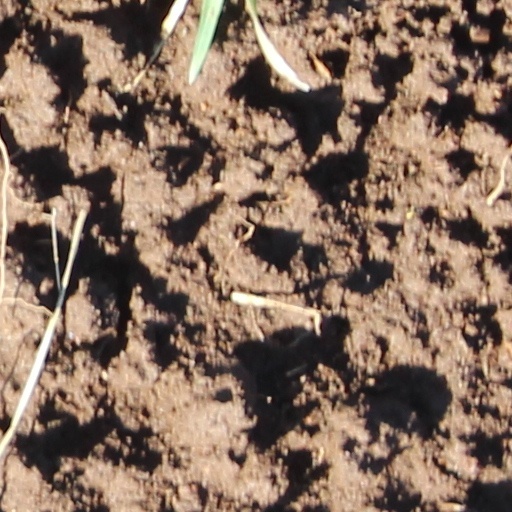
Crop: wheat